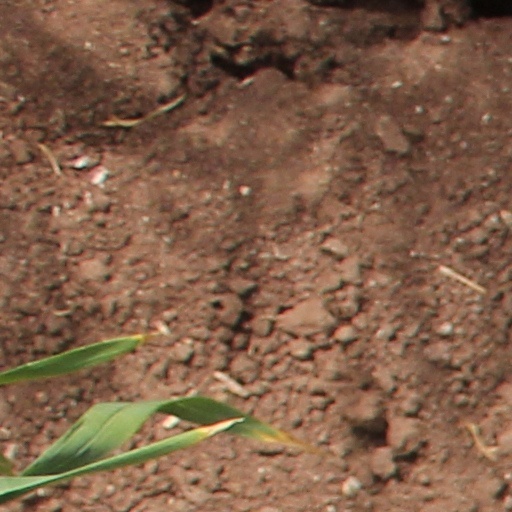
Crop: wheat